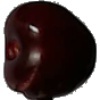
Label: Cherry 1